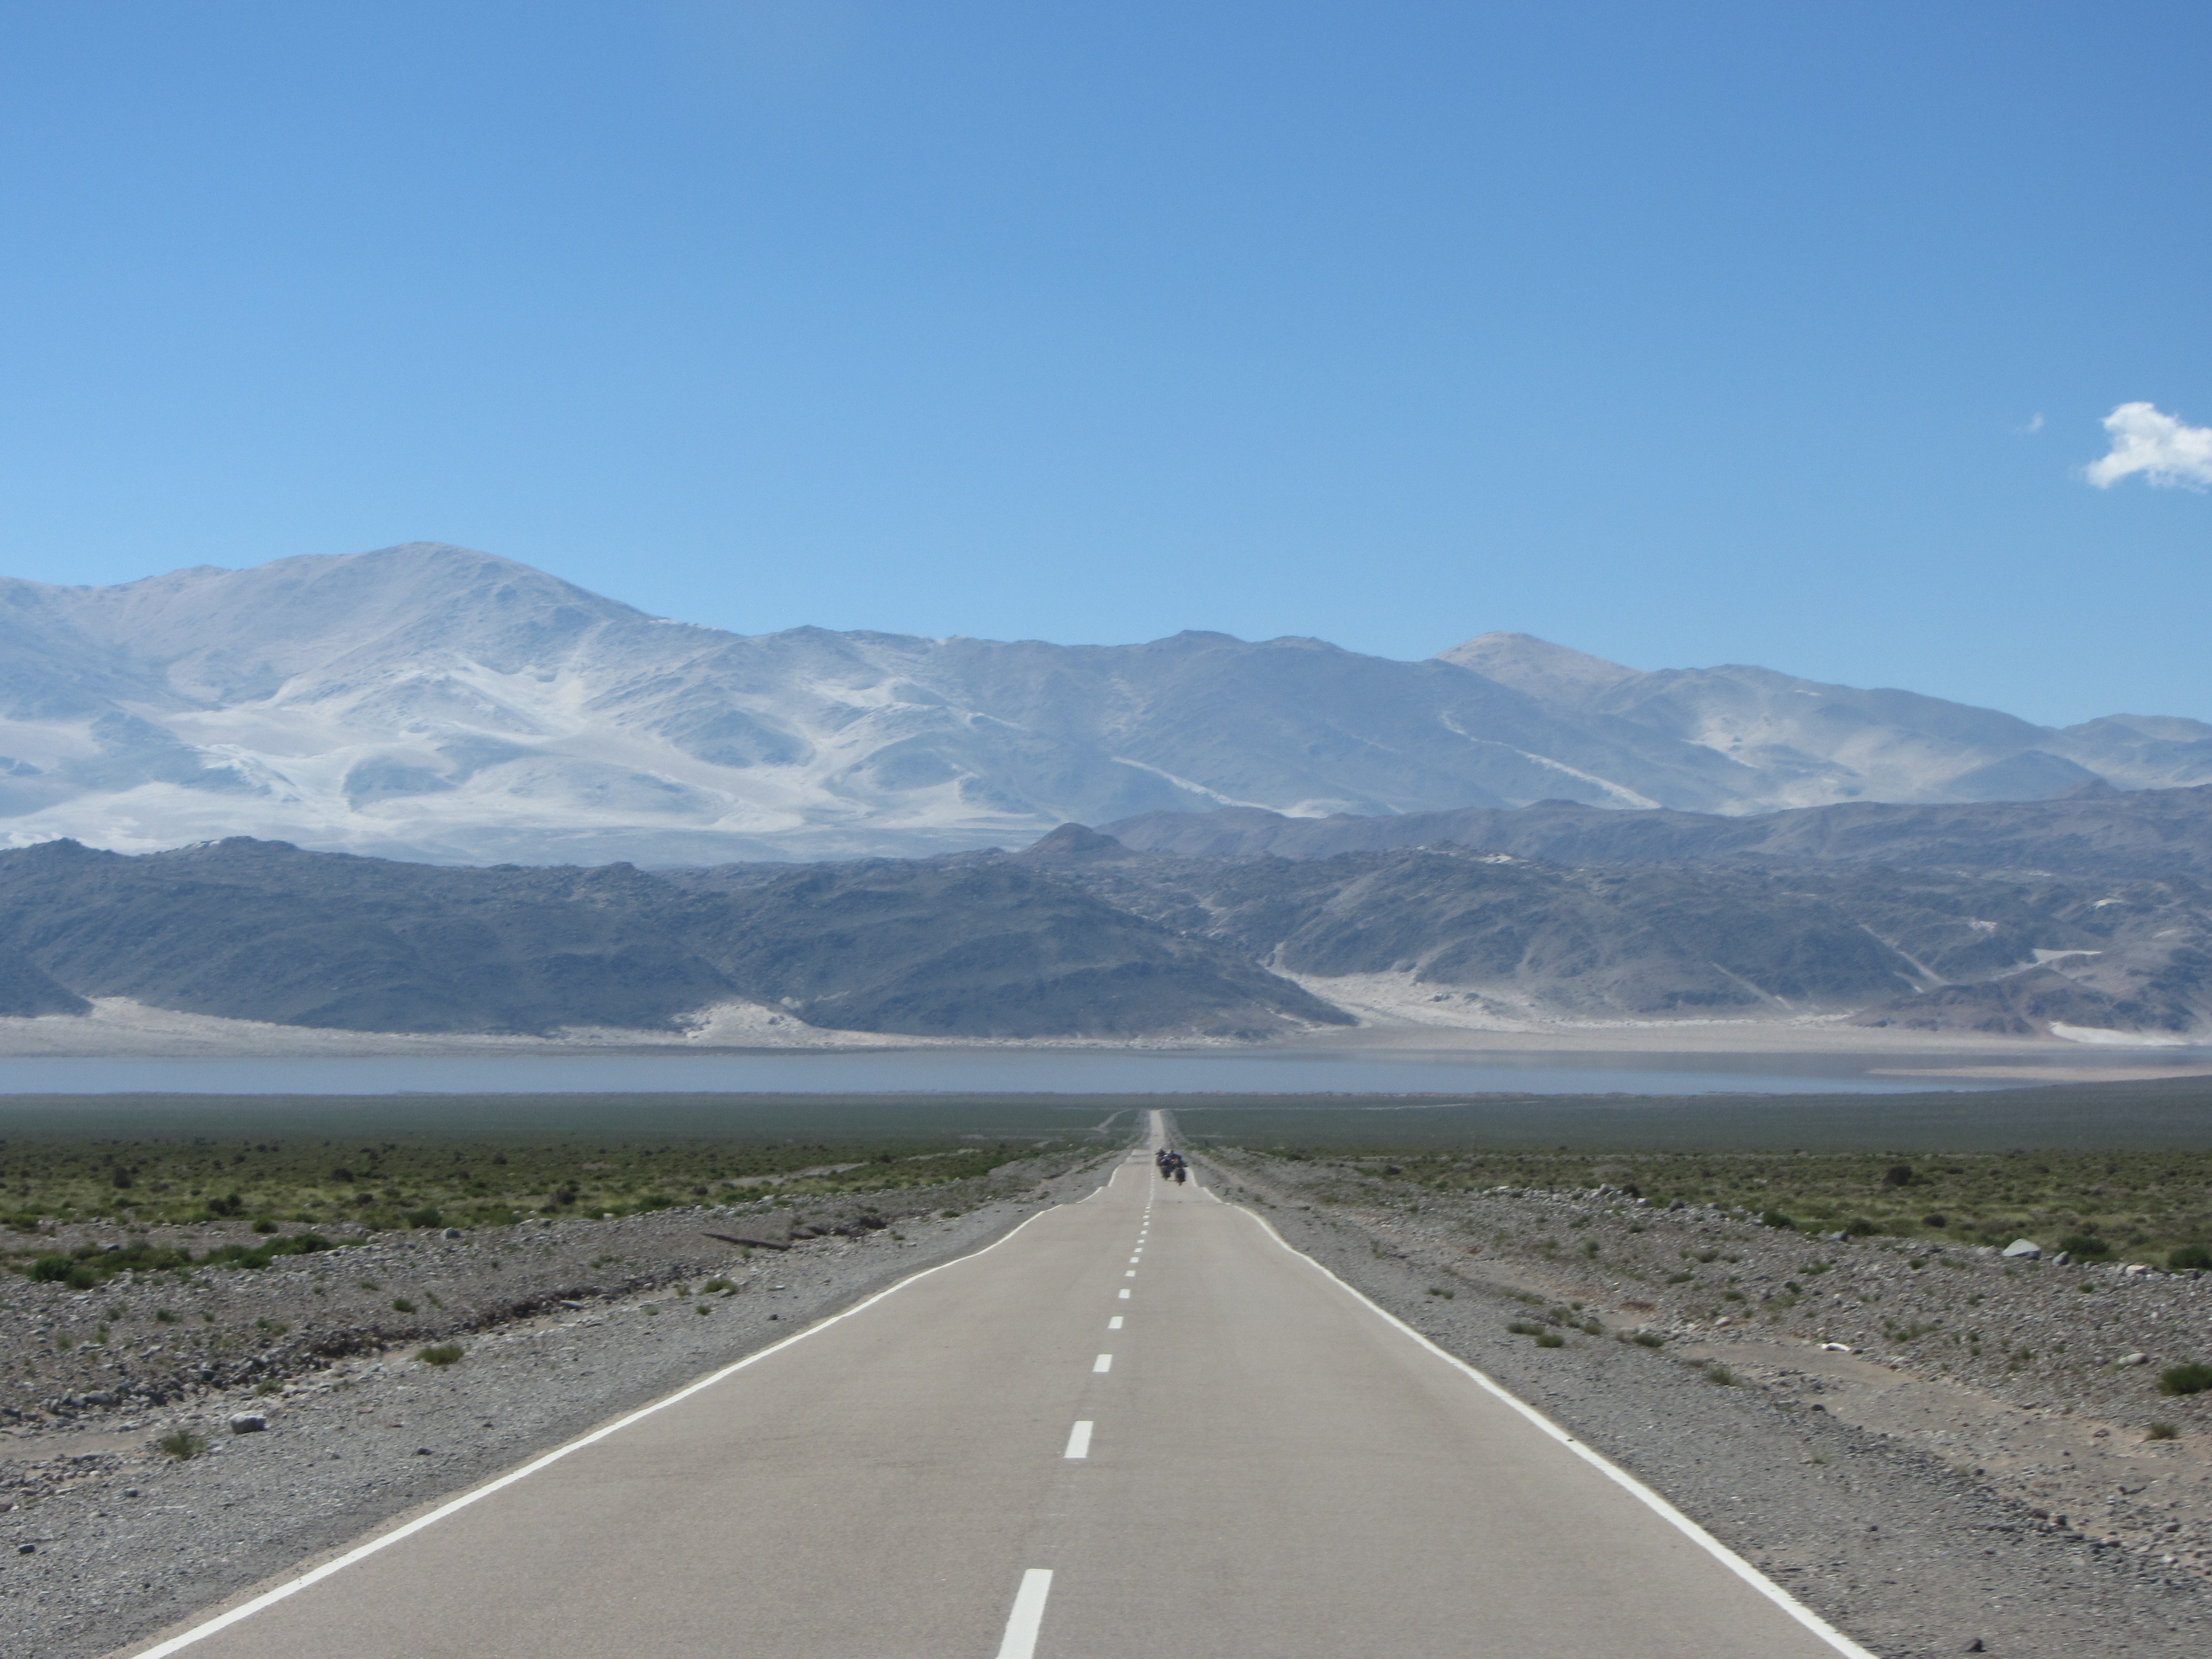
landscape, horizon, mountain, road, highway, mountain range, travel, distance, reservoir, ridge, plain, road trip, infrastructure, plateau, away, landform, mountain pass, natural environment, mountainous landforms, controlled access highway